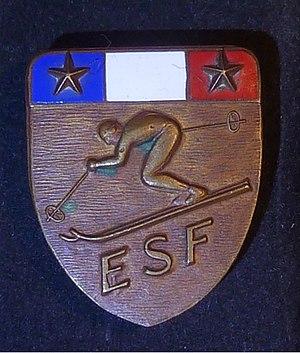
L'École du ski français est un groupement de 250 écoles de ski françaises regroupant 17 000 monitrices et moniteurs de ski alpin, de ski nordique affiliés au Syndicat national des moniteurs du ski français, créé en 1945. C'est la plus grande école de ski au monde.